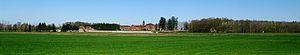
La Dombes est un des pays du département français de l'Ain en région Auvergne-Rhône-Alpes. Région naturelle et historique, elle est constituée d'un plateau d'origine morainique aux innombrables étangs.
L'abbaye Notre-Dame-des-Dombes est une abbaye trappiste située sur la commune du Plantay dans le département de l'Ain.